Power, Sex, Suicide

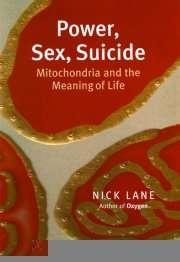
Front cover image.

Power, Sex, Suicide: Mitochondria and the Meaning of Life is a 2005 popular science book by Nick Lane of University College London, which argues that mitochondria are central to questions of the evolution of multicellularity, the evolution of sexual reproduction, and to the process of senescence.